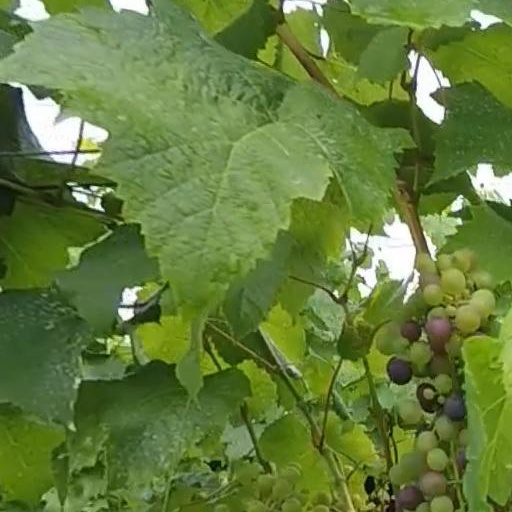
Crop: grape